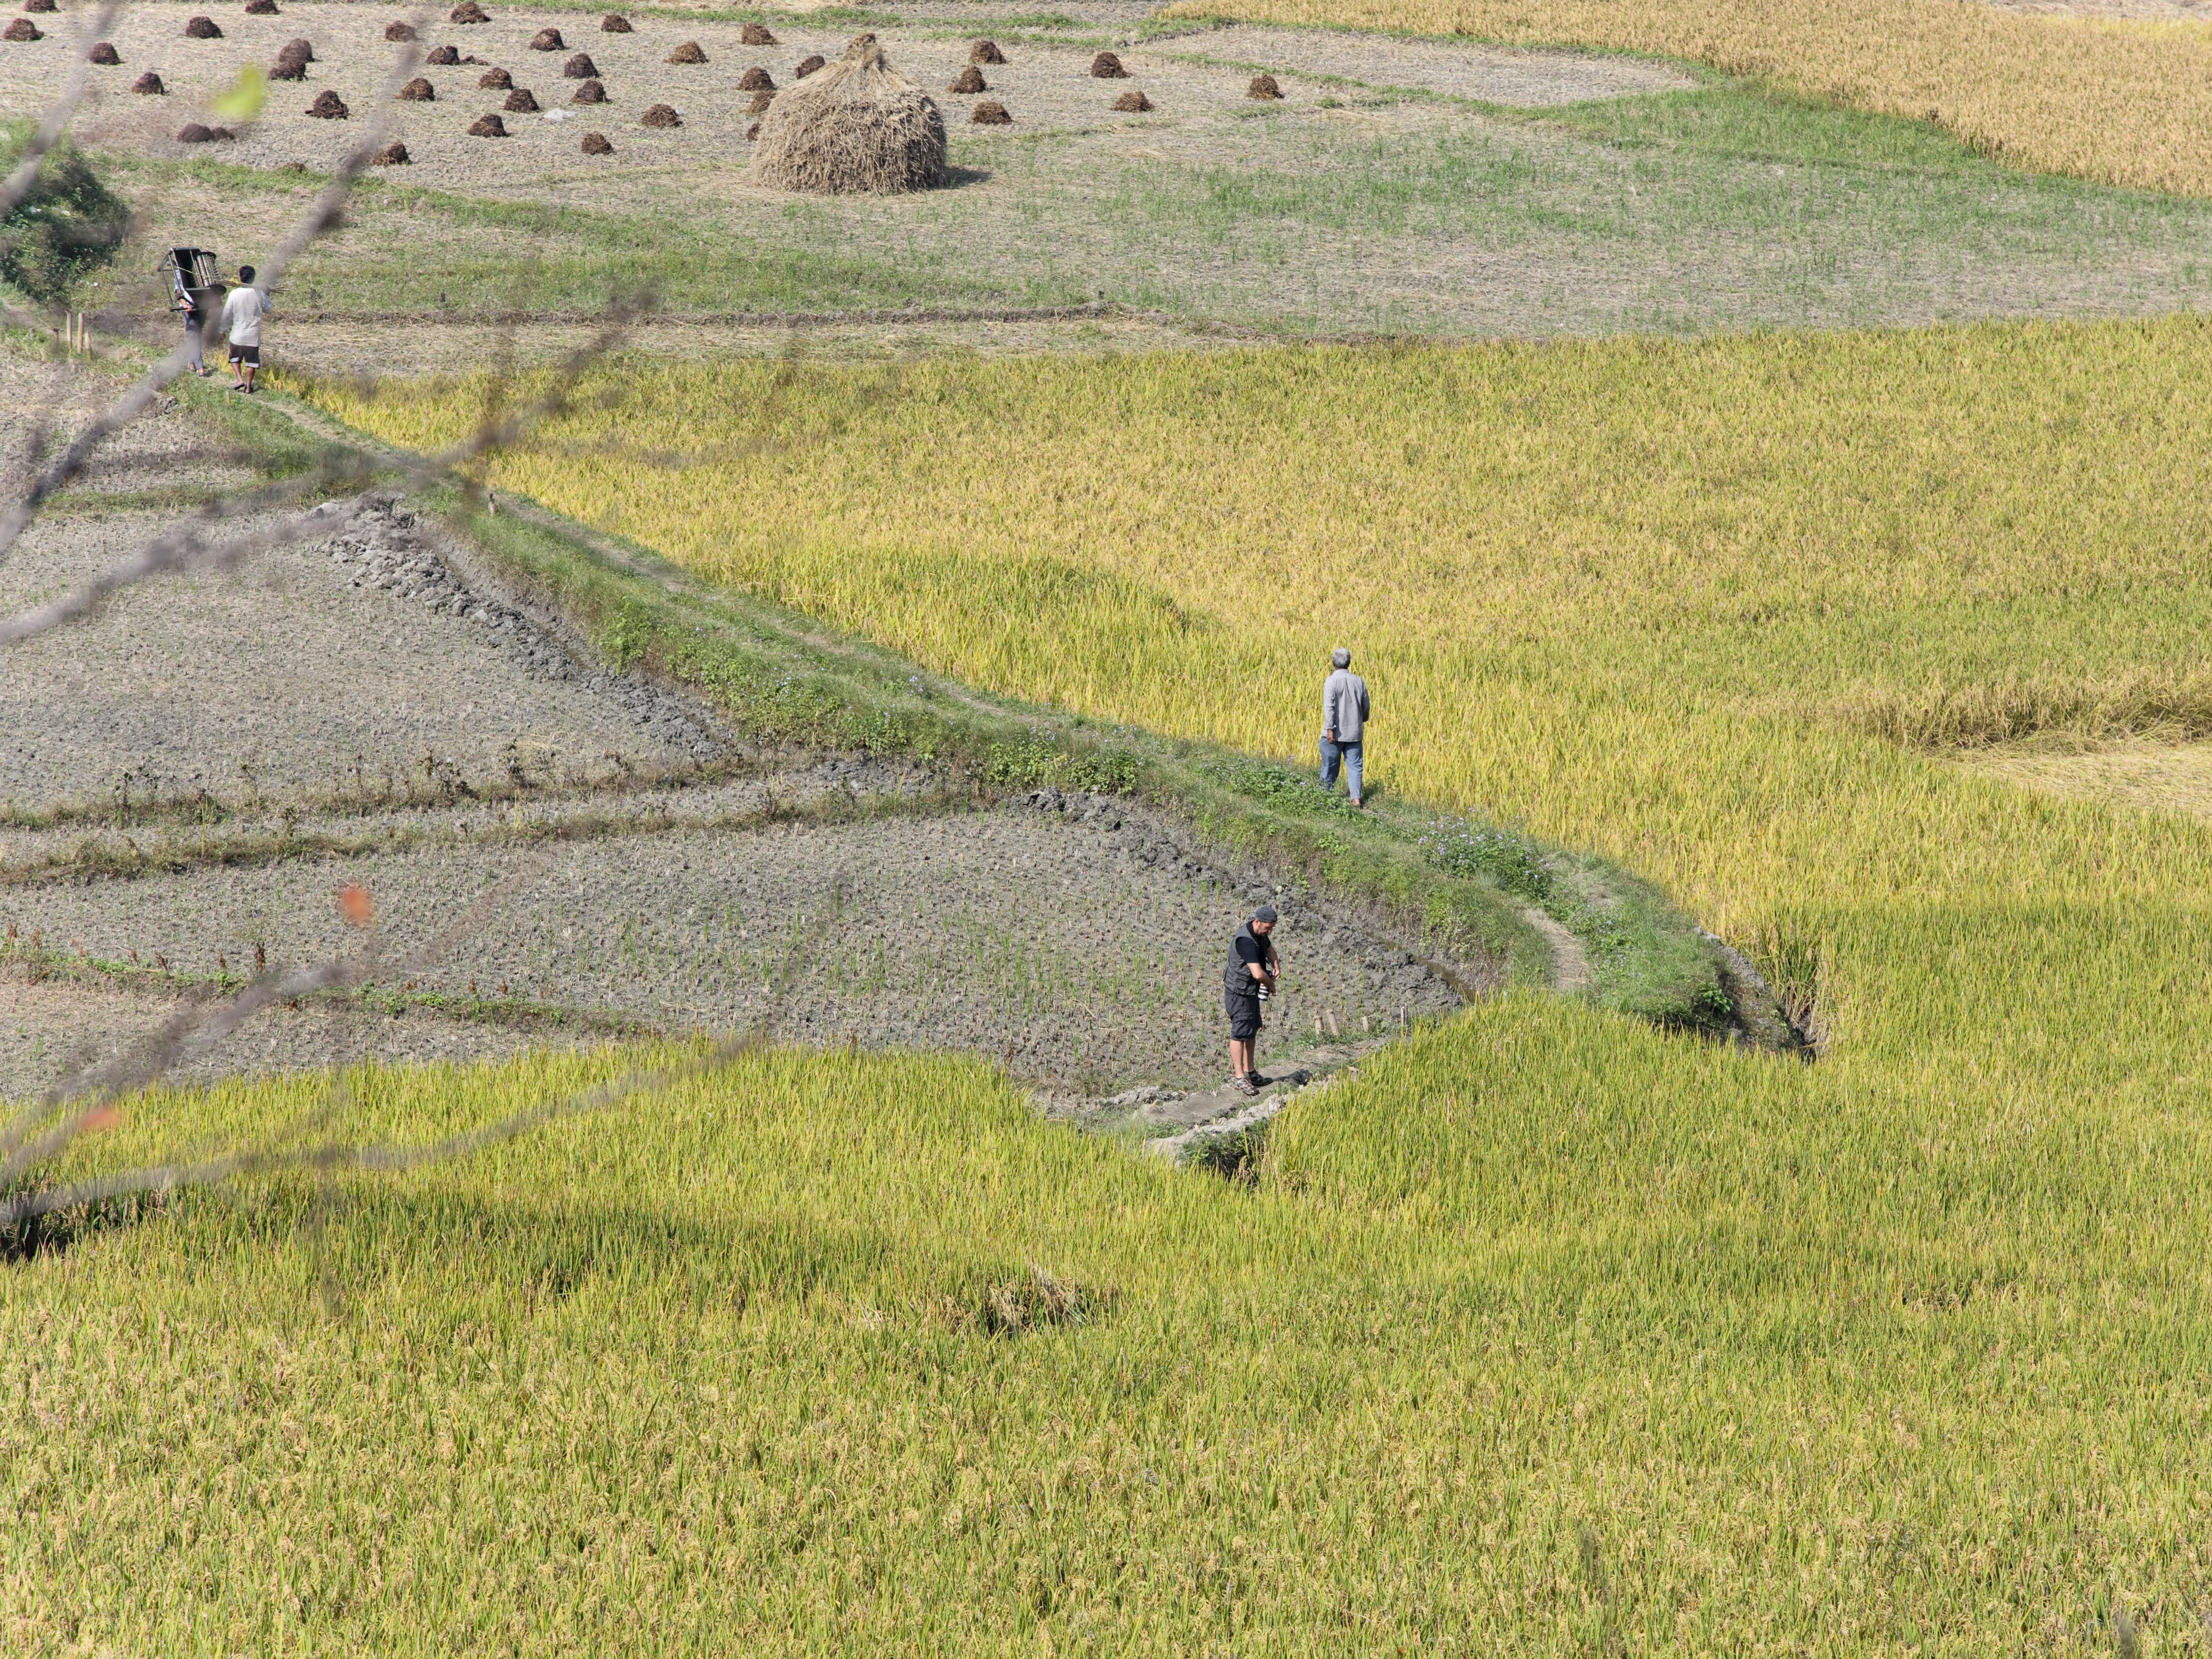
natural, plant, People in nature, slope, land lot, natural landscape, grass, agriculture, grassland, landscape, meadow, grass family, lawn, prairie, groundcover, crop, hill, recreation, field, soil, road, pasture, plantation, leisure, steppe, shadow, walking, farm, path, terrace, paddy field